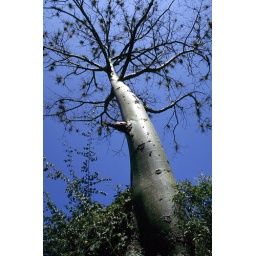
Ceiba trichistandra, endangered tree of dry forest in south west Ecuador